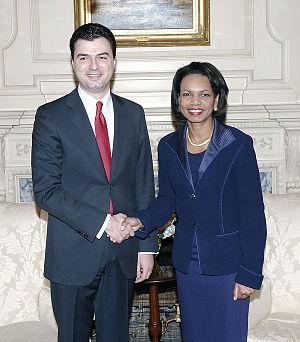
Condoleezza Rice et Lulzim Basha.